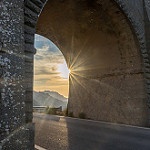
Scene: Outdoor